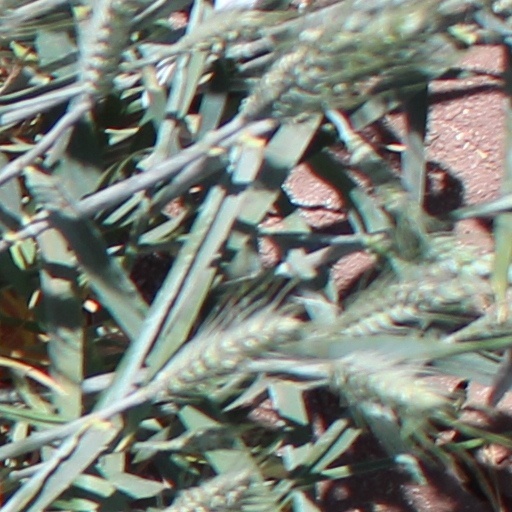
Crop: wheat